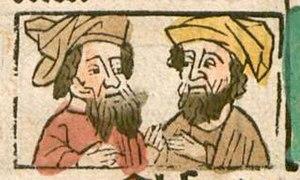
Pfister-NativitéDaniel et Habacuc
La Biblia pauperum est un recueil d'images bibliques commentées, souvent en langue vernaculaire, populaire à la fin du Moyen Âge. Un tel recueil est composé en général de 40 à 50 feuilles. Chaque feuille est structurée de manière semblable ; elle illustre une scène de la vie du Christ tirée du Nouveau Testament, mise en relation avec deux épisodes de l'Ancien Testament. Elle contient de plus les images de quatre prophètes qui commentent la scène par des paroles qui leur sont attachées par des banderoles.